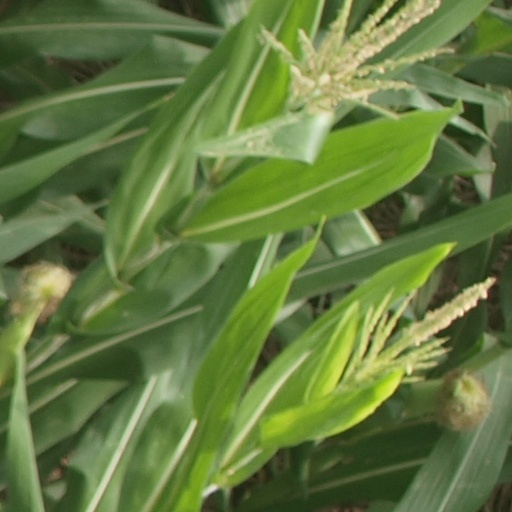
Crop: maize; corn